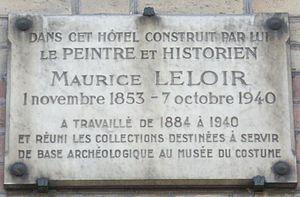
Plaque commémorative, 21 avenue Gourgaud, Paris 17e, apposée sur la façade donnant sur la place Paul-Léautaud.«
Maurice Leloir, né le 1ᵉʳ novembre 1853 à Paris où il est mort le 7 octobre 1940, est un illustrateur, aquarelliste, dessinateur, graveur, écrivain et collectionneur français.